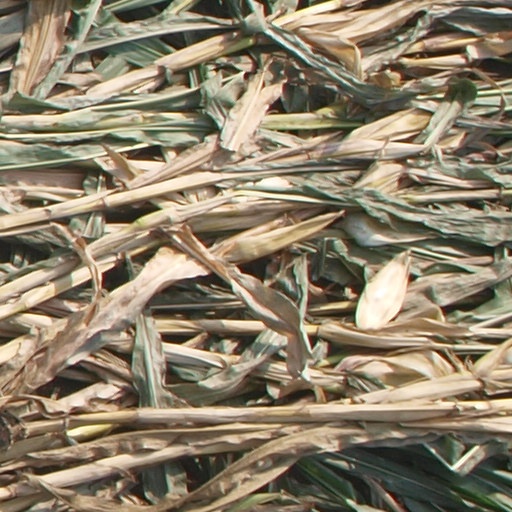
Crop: maize; corn